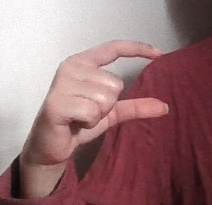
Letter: dal